Roger Hertog

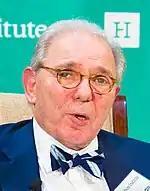
Roger Hertog

Roger Hertog (born July 5,1941) is an American businessman, financier, and conservative philanthropist. Hertog pursued a career in business, later becoming president of Sanford Bernstein (now AllianceBernstein). He currently serves as president of the Hertog Foundation and chairman of the Tikvah Fund, which promotes Jewish thought and ideas.